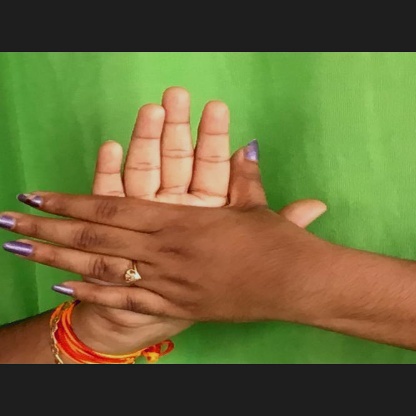
Mudra: Chakra